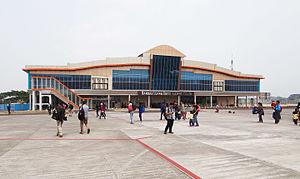
L'aéroport Abdul-Rachman-Saleh est un aéroport desservant la ville de Malang, la deuxième plus grande ville de la province de Java oriental en Indonésie. L'aéroport porte le nom d'Abdul Rahman Saleh, un aviateur et physiologiste indonésien dont l'avion fut abattu par les Hollandais à la base aérienne Maguwo, proche de Yogyakarta durant la Révolution nationale indonésienne.